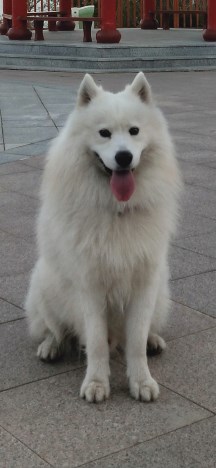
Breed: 2192-n000088-Samoyed